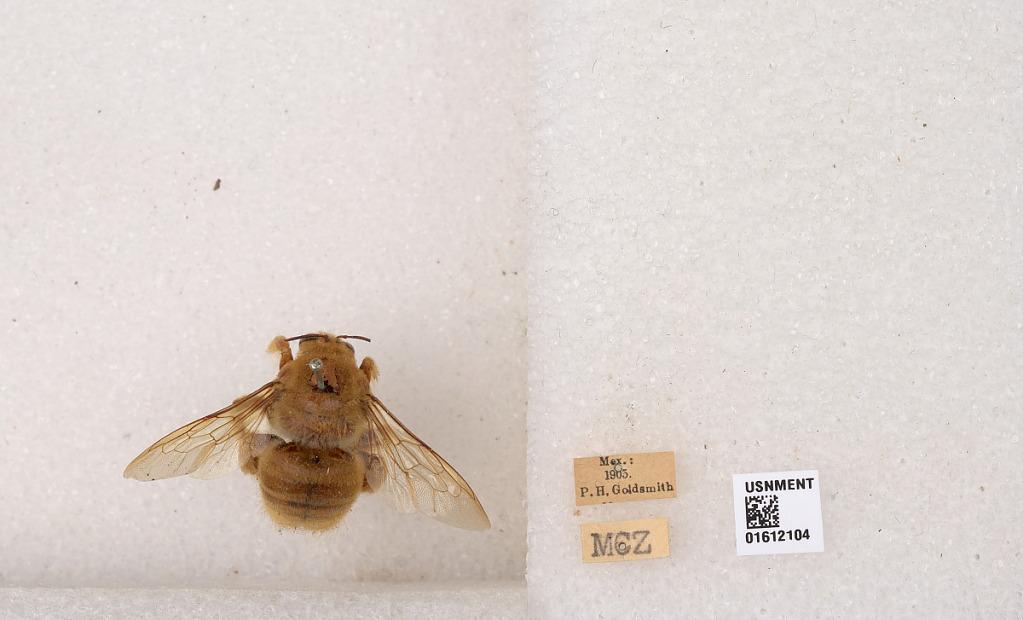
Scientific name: Xylocopa (Neoxylocopa) sp.
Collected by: P. Goldsmith
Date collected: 1905-1-1
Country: Mexico
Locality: Mexico